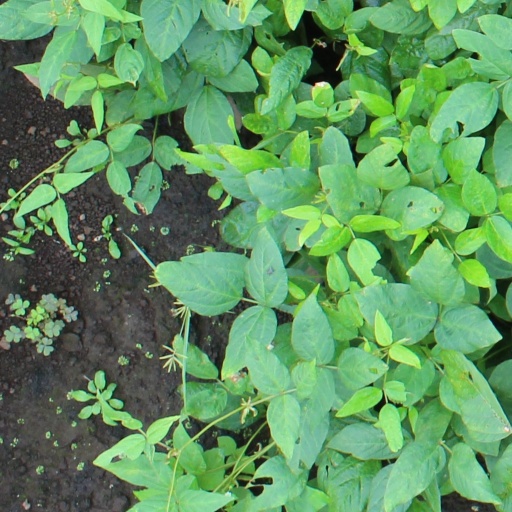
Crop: soybean